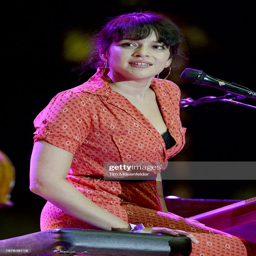
blues artist performs as part of festival .